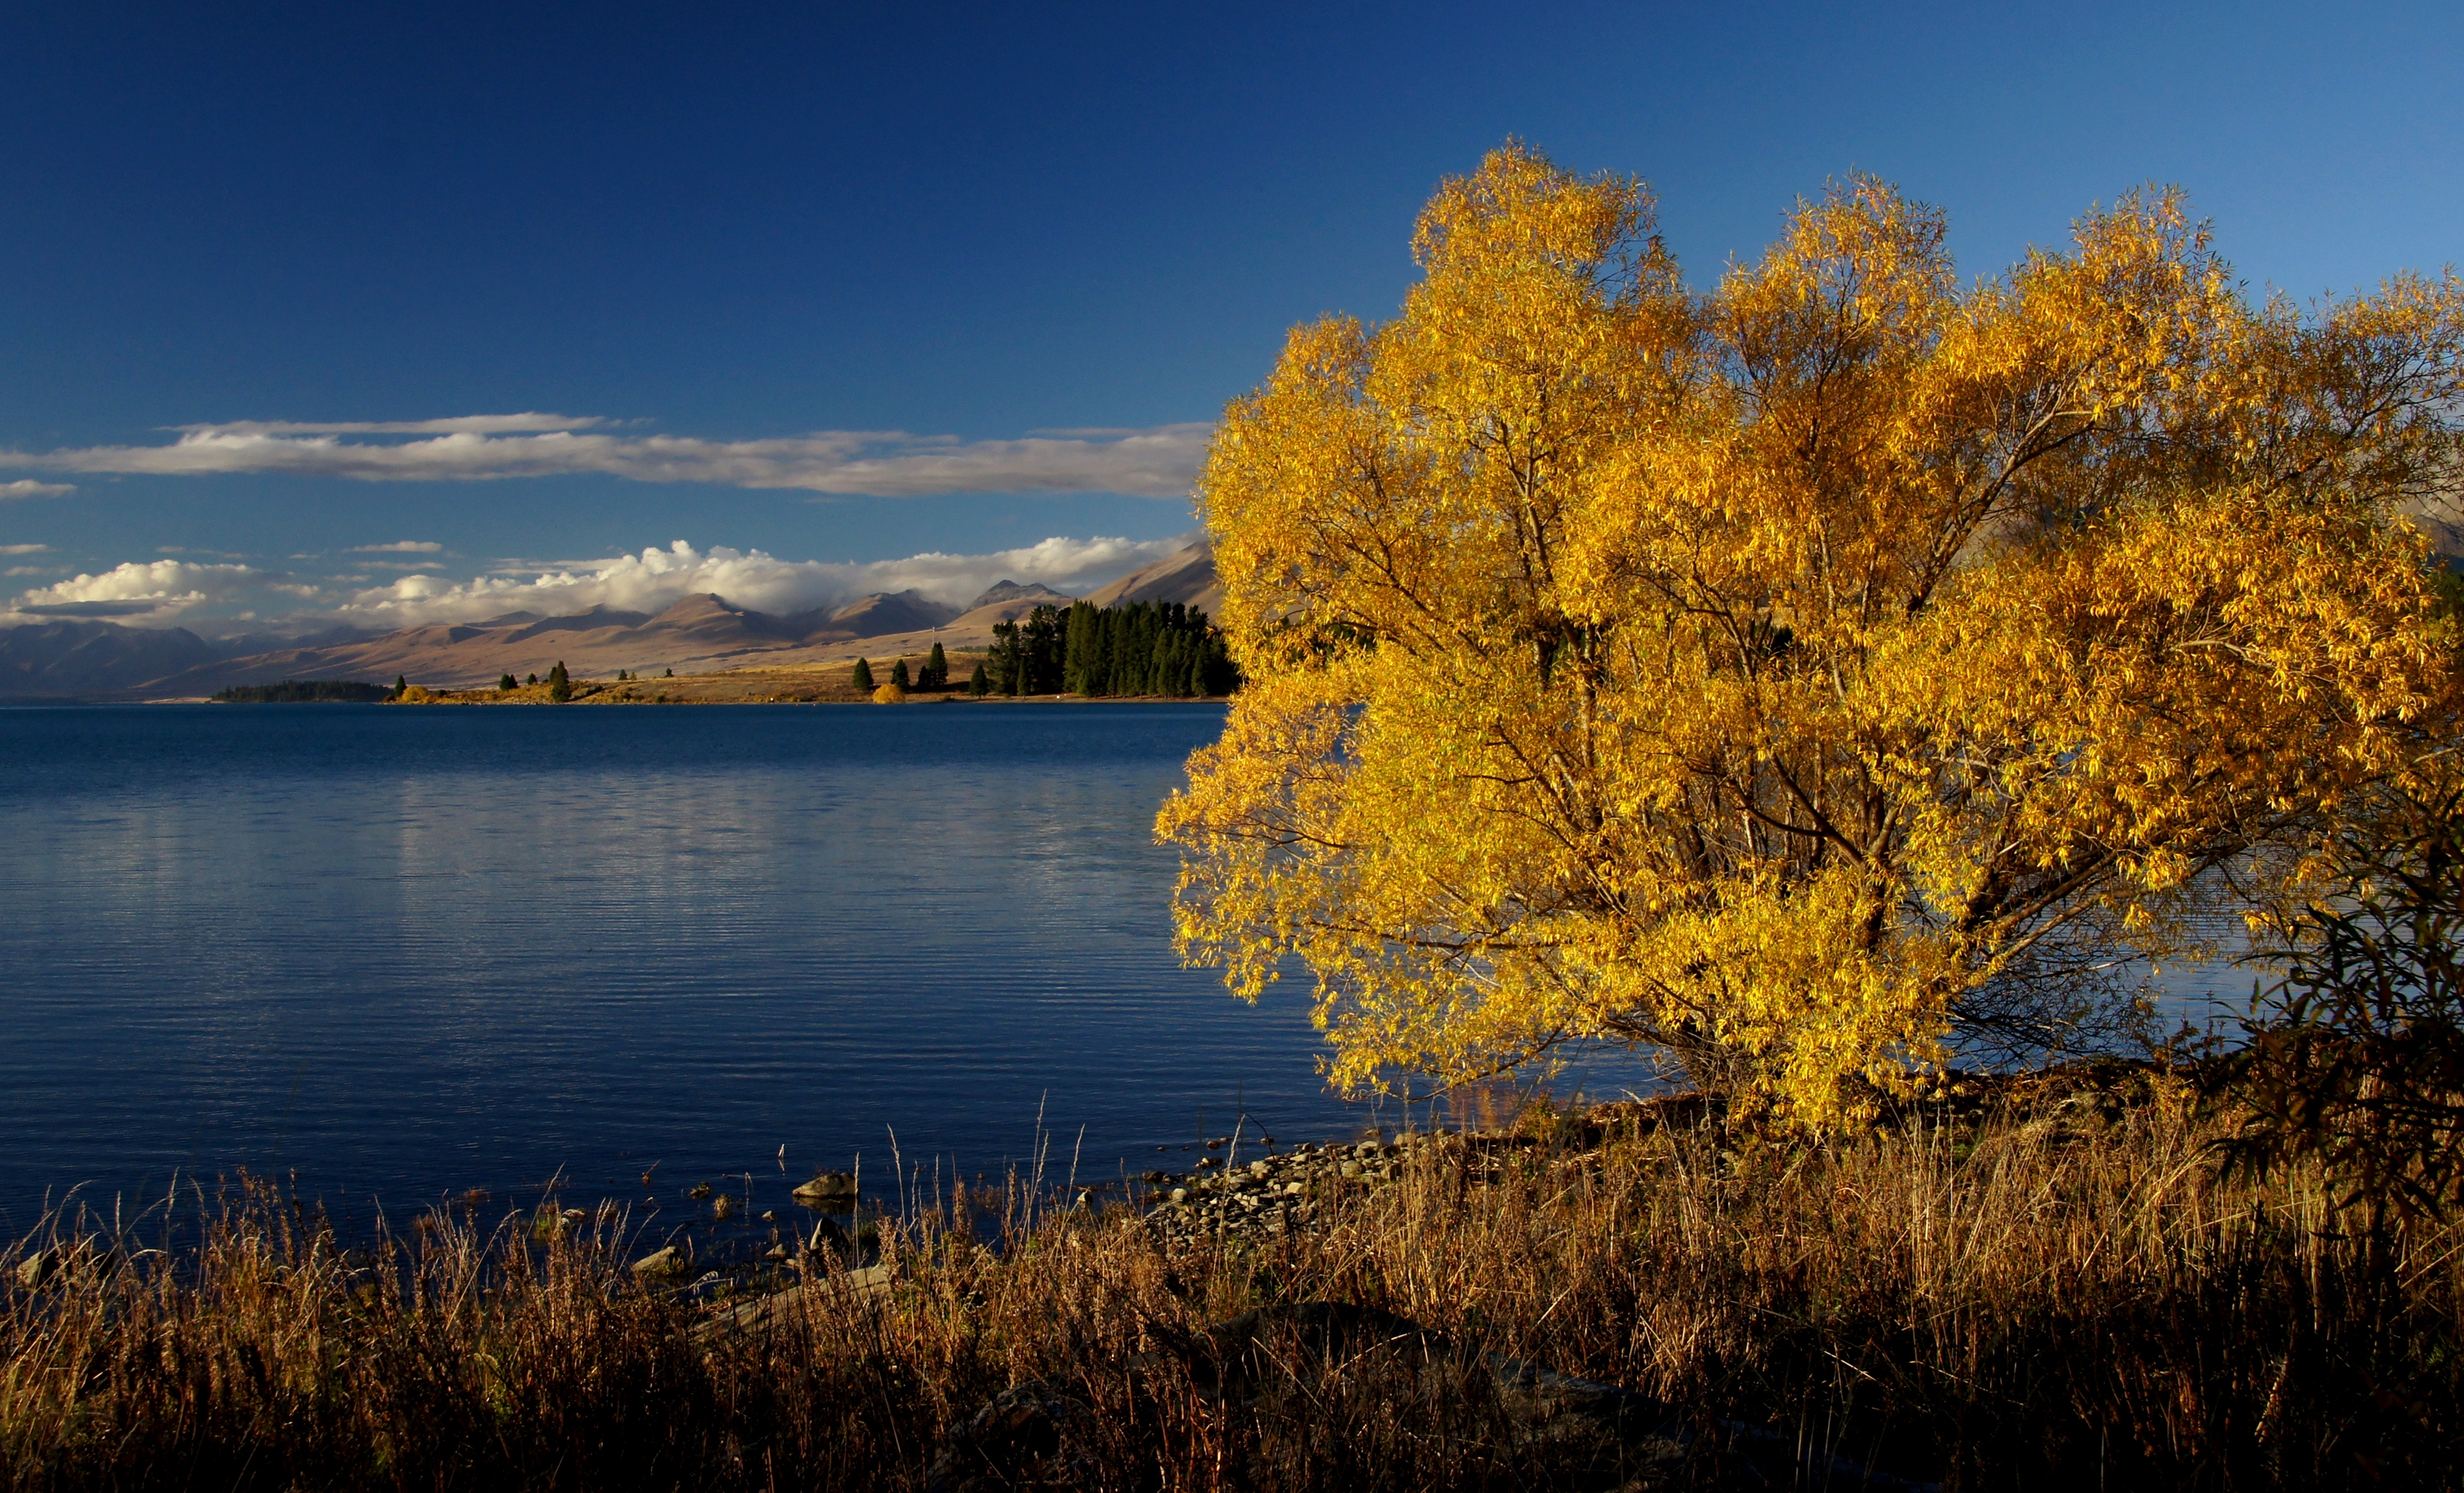
landscape, tree, nature, mountain, cloud, plant, sky, sunrise, sunset, sunlight, morning, leaf, lake, dawn, dusk, evening, reflection, autumn, season, newzealand, laketekapo, sonyalpha, loch, rural area, atmospheric phenomenon, woody plant